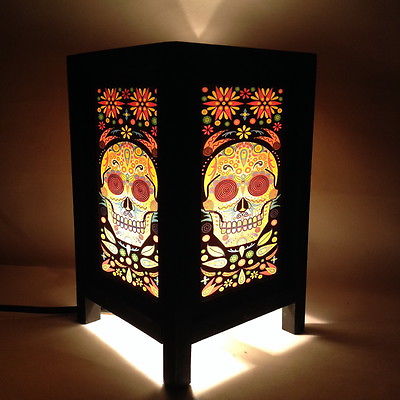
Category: lamp